Erwin Rommel

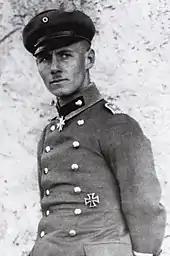
Lieutenant Rommel in Italy, 1917

During World War I, Rommel fought in France as well as in the Romanian (notably at the Second Battle of the Jiu Valley) and Italian campaigns. He successfully employed the tactics of penetrating enemy lines with heavy covering fire coupled with rapid advances, as well as moving forward rapidly to a flanking position to arrive at the rear of hostile positions, to achieve tactical surprise. His first combat experience was on 22 August 1914 as a platoon commander near Verdun, when – catching a French garrison unprepared – Rommel and three men opened fire on them without ordering the rest of his platoon forward. The armies continued to skirmish in open engagements throughout September, as the static trench warfare typical of the First World War was still in the future. For his actions in September 1914 and January 1915, Rommel was awarded the Iron Cross, Second Class. Rommel was promoted to "Oberleutnant" (first lieutenant) and transferred to the newly created Royal Wurttemberg Mountain Battalion of the "Alpenkorps" in September 1915, as a company commander. In November 1916 in Danzig, Rommel and Lucia married.